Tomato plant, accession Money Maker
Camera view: horizontal (90 deg, fisheye); turntable rotation: 150 degrees
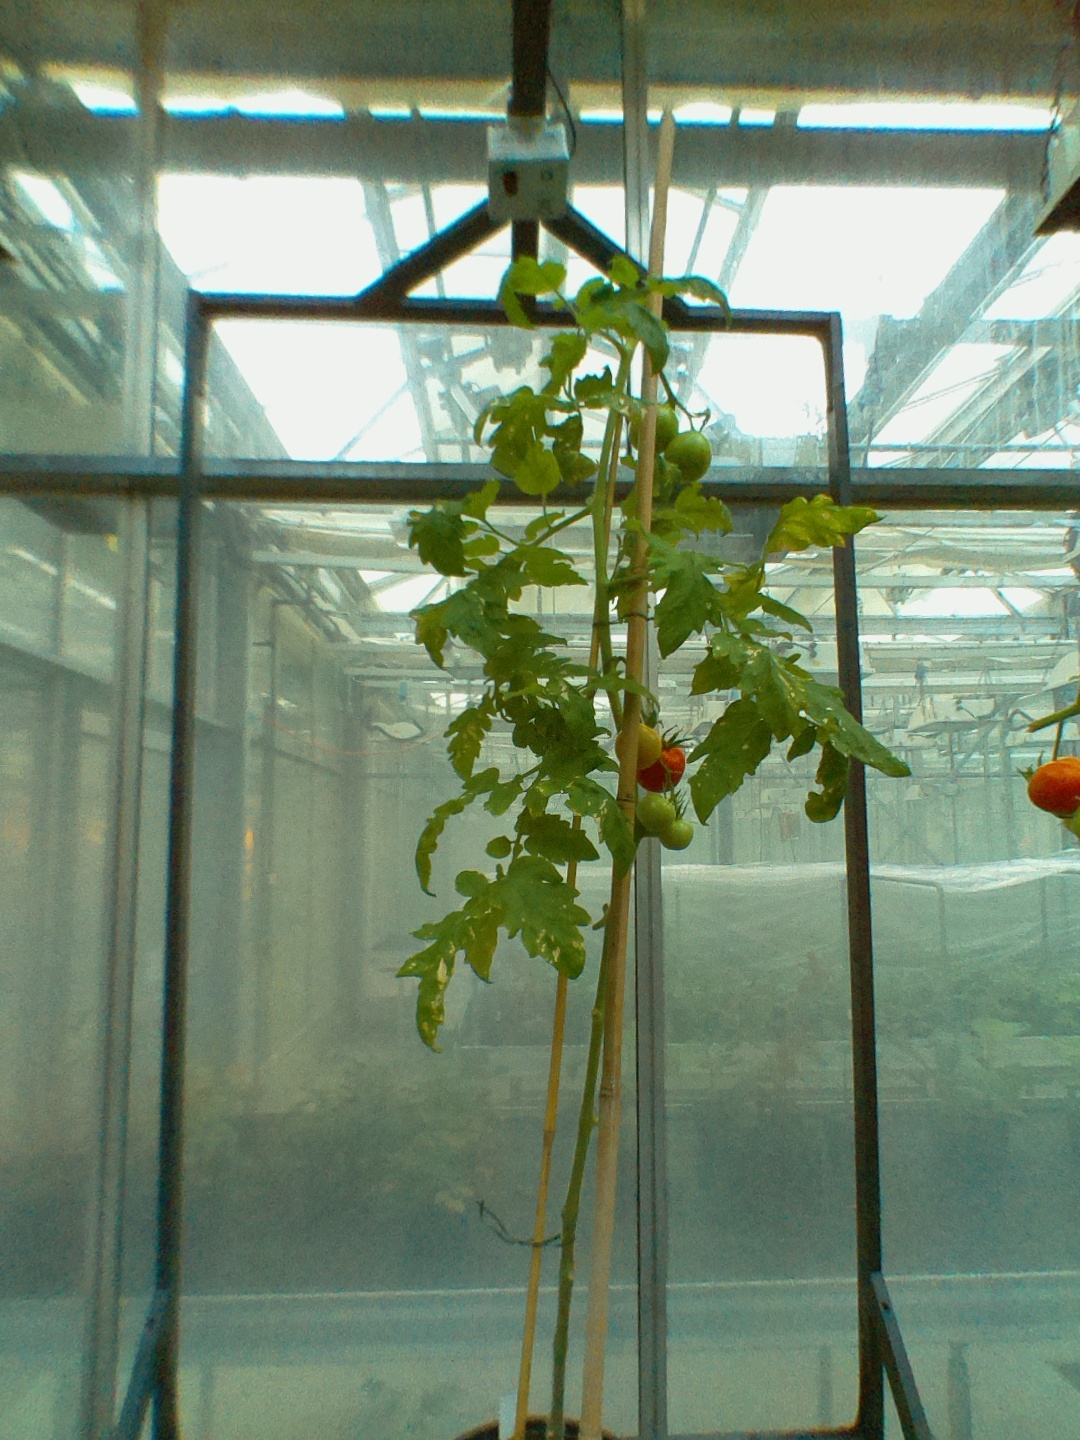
BBCH growth stage 84: 40%-50% of fruits show typical fully ripe color